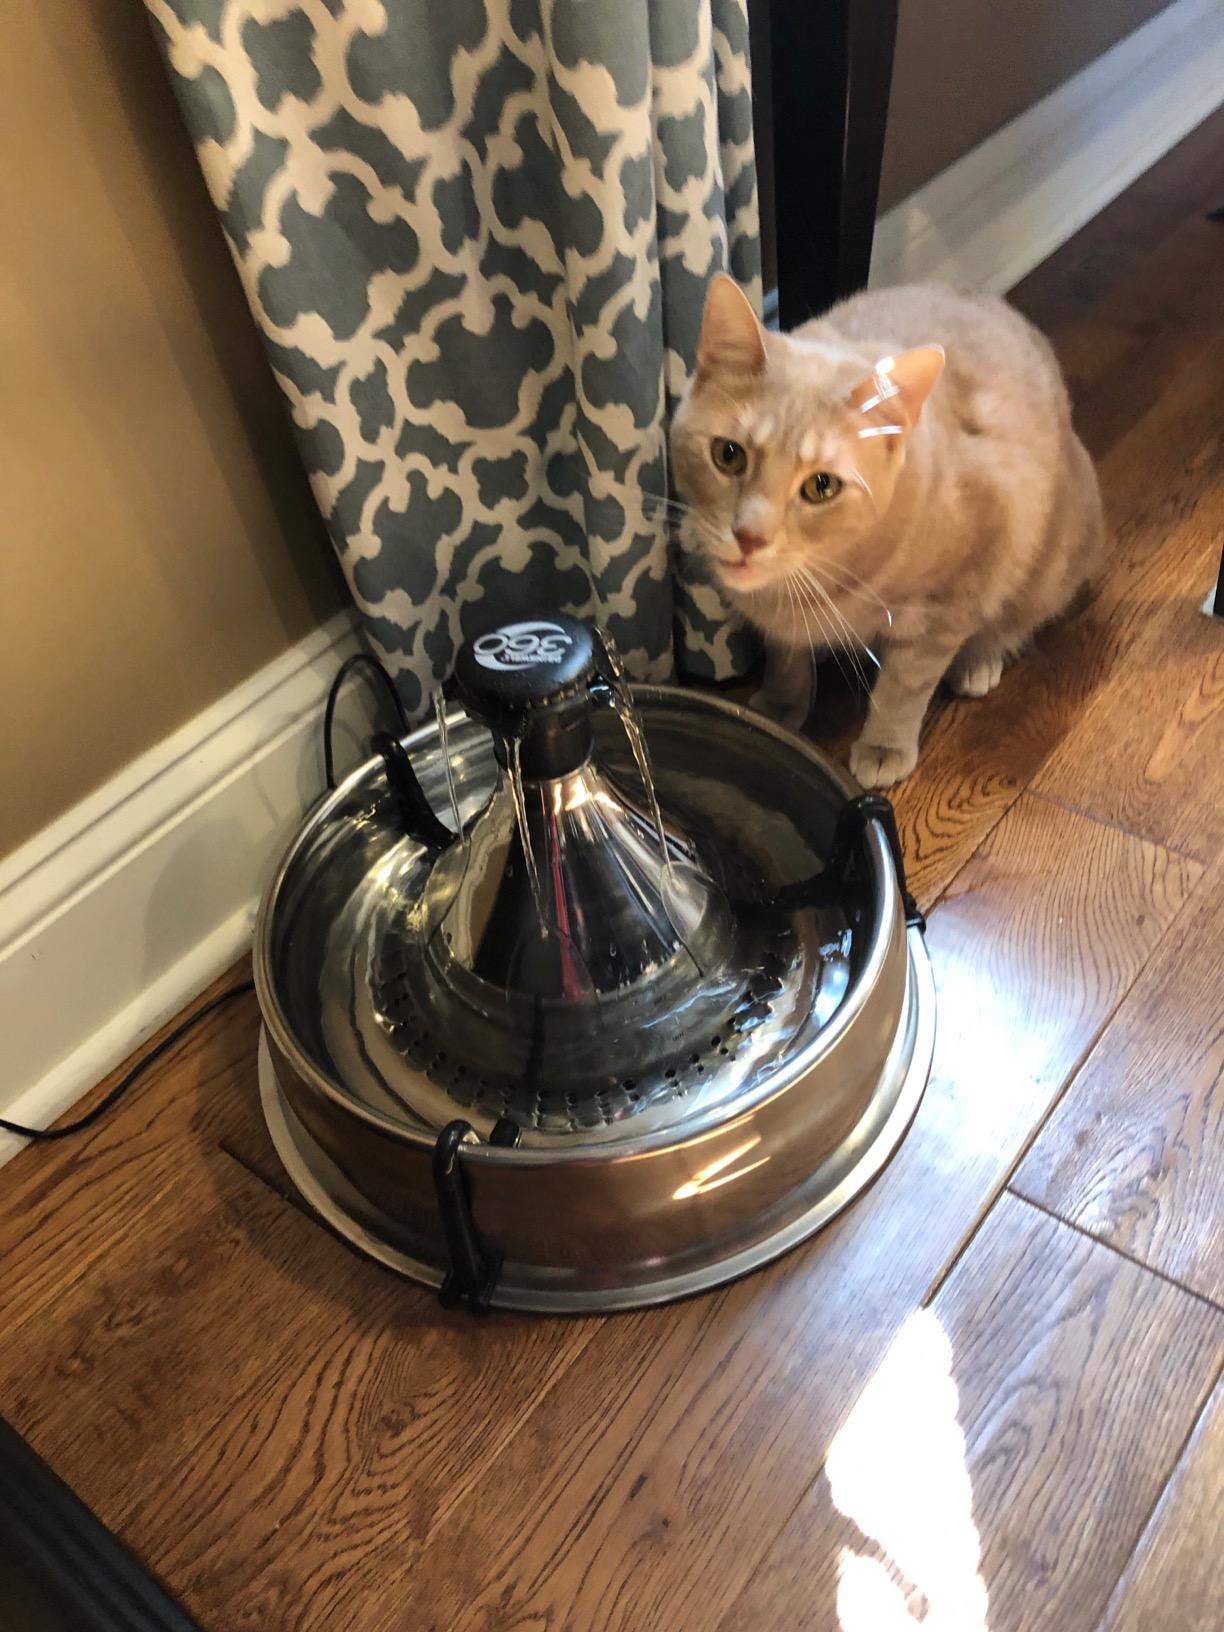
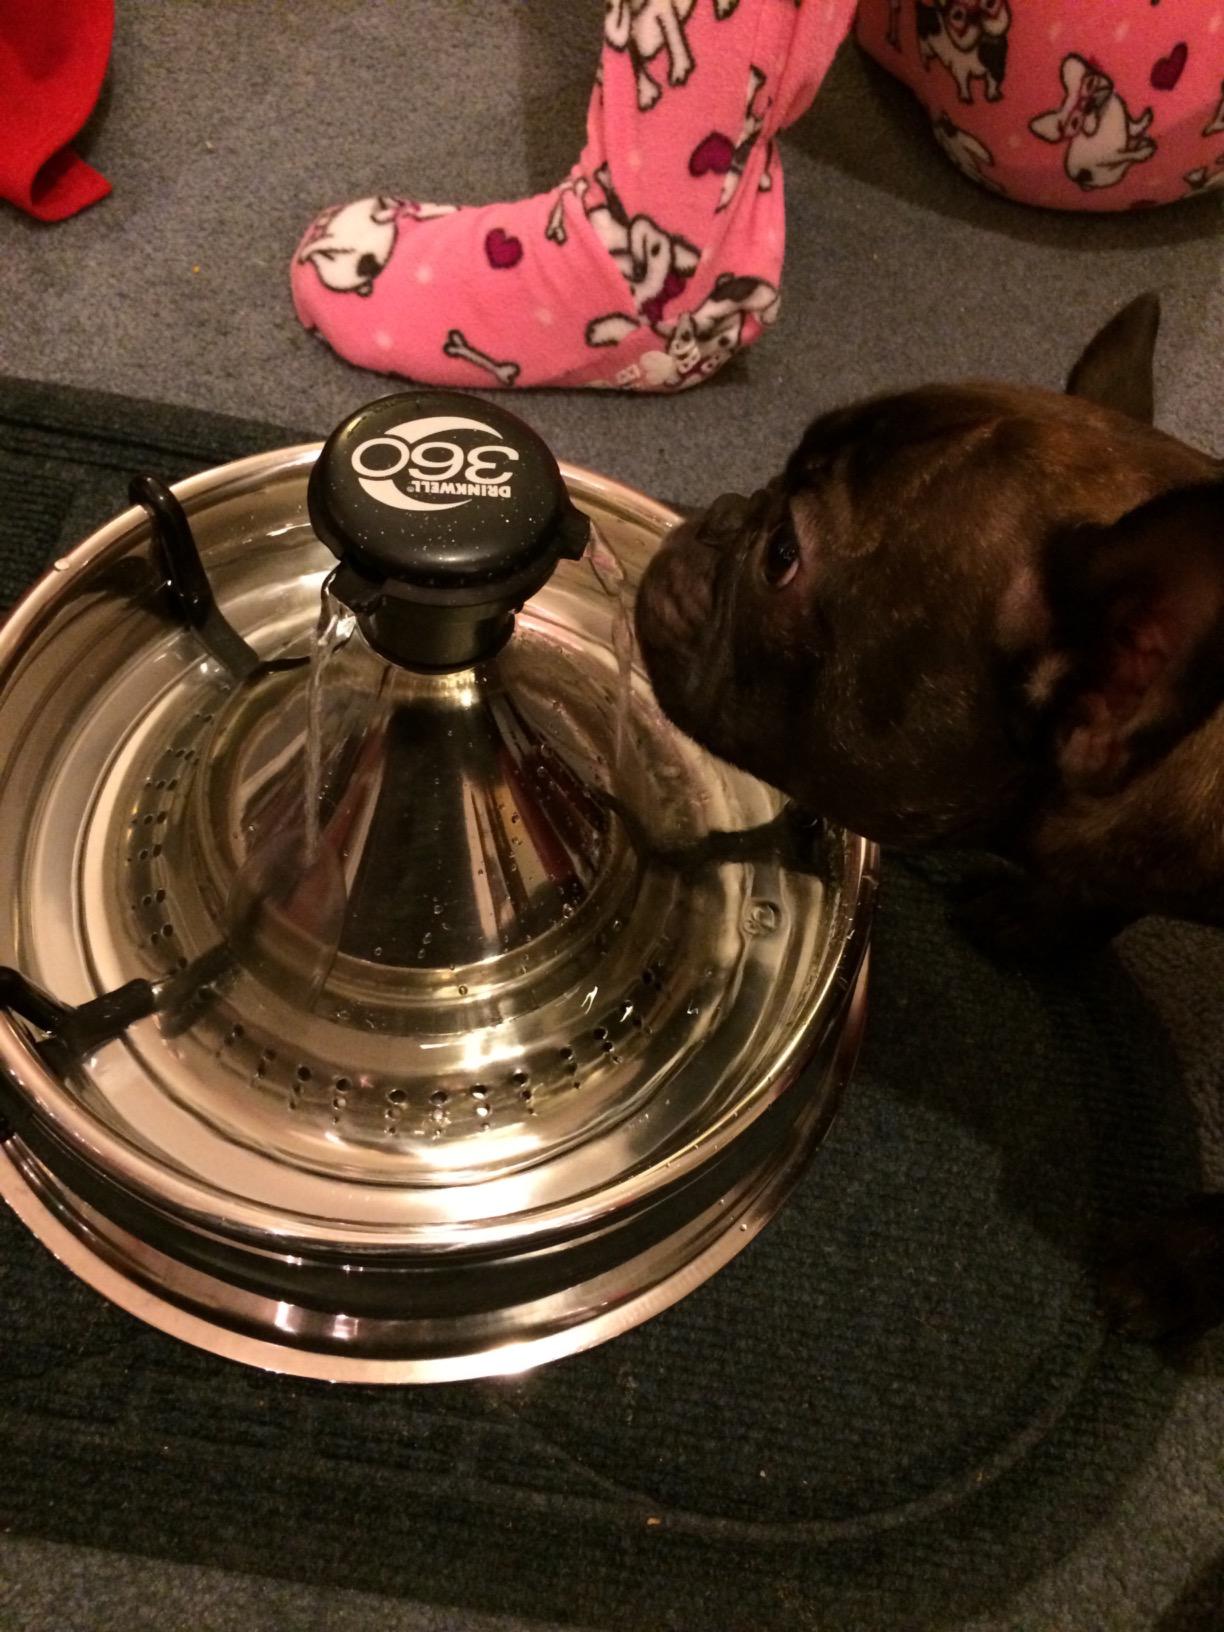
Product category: items_bowl
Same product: yes